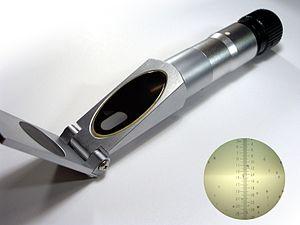
Le réfractomètre hyperfréquence est un type de réfractomètre qui permet la mesure de l’indice de réfraction de l'air grâce à l'utilisation de la variation d'un signal hyper-fréquence qui le traverse. Cet appareil permet de mieux comprendre les problèmes de propagation des ondes radioélectriques, en particulier des signaux très haute fréquence. Les altérations de l’indice, en particulier les gradients importants, peuvent entraîner des ruptures de communication sur les faisceaux hertziens ou encore des troubles importants pour le fonctionnement des radars.
La viticulture est l'activité agricole consistant à cultiver une certaine variété de vigne produisant un fruit pour la consommation humaine : le raisin. Les vignes cultivées en viticulture sont des cultivars de sous-espèces du genre Vitis dénommés cépages.
La réfractométrie est une technique qui vise à déterminer la partie réelle de l'indice de réfraction d'un matériau.